Sears, Roebuck & Co. v. Stiffel Co.

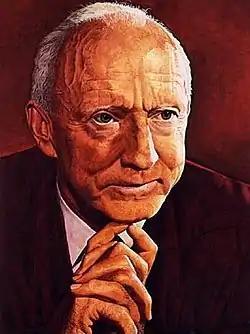
Justice Hugo Black

Justice Black, in the Court's opinion, reviewed the history of the patent monopoly in English and US law and wrote that when a patent expires or when an item is unpatentable, the item "is in the public domain and may be made and sold by whoever chooses to do so.". The lower courts had erred by using Illinois unfair competition law to effectively give Stiffel Co. a patent monopoly on its unpatented lamp.